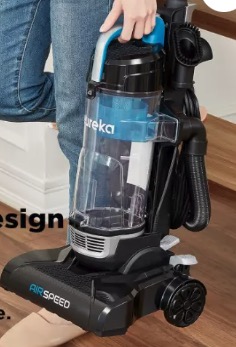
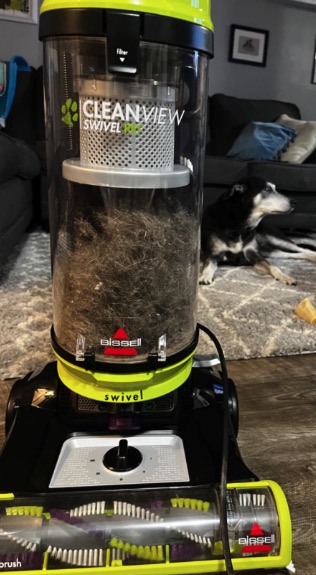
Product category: items_vacuum
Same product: no